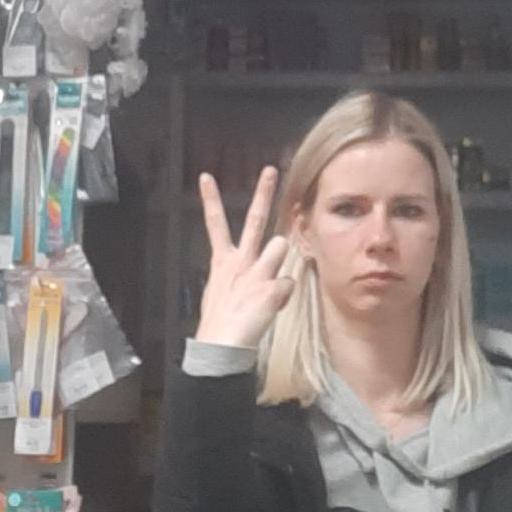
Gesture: peace_inverted